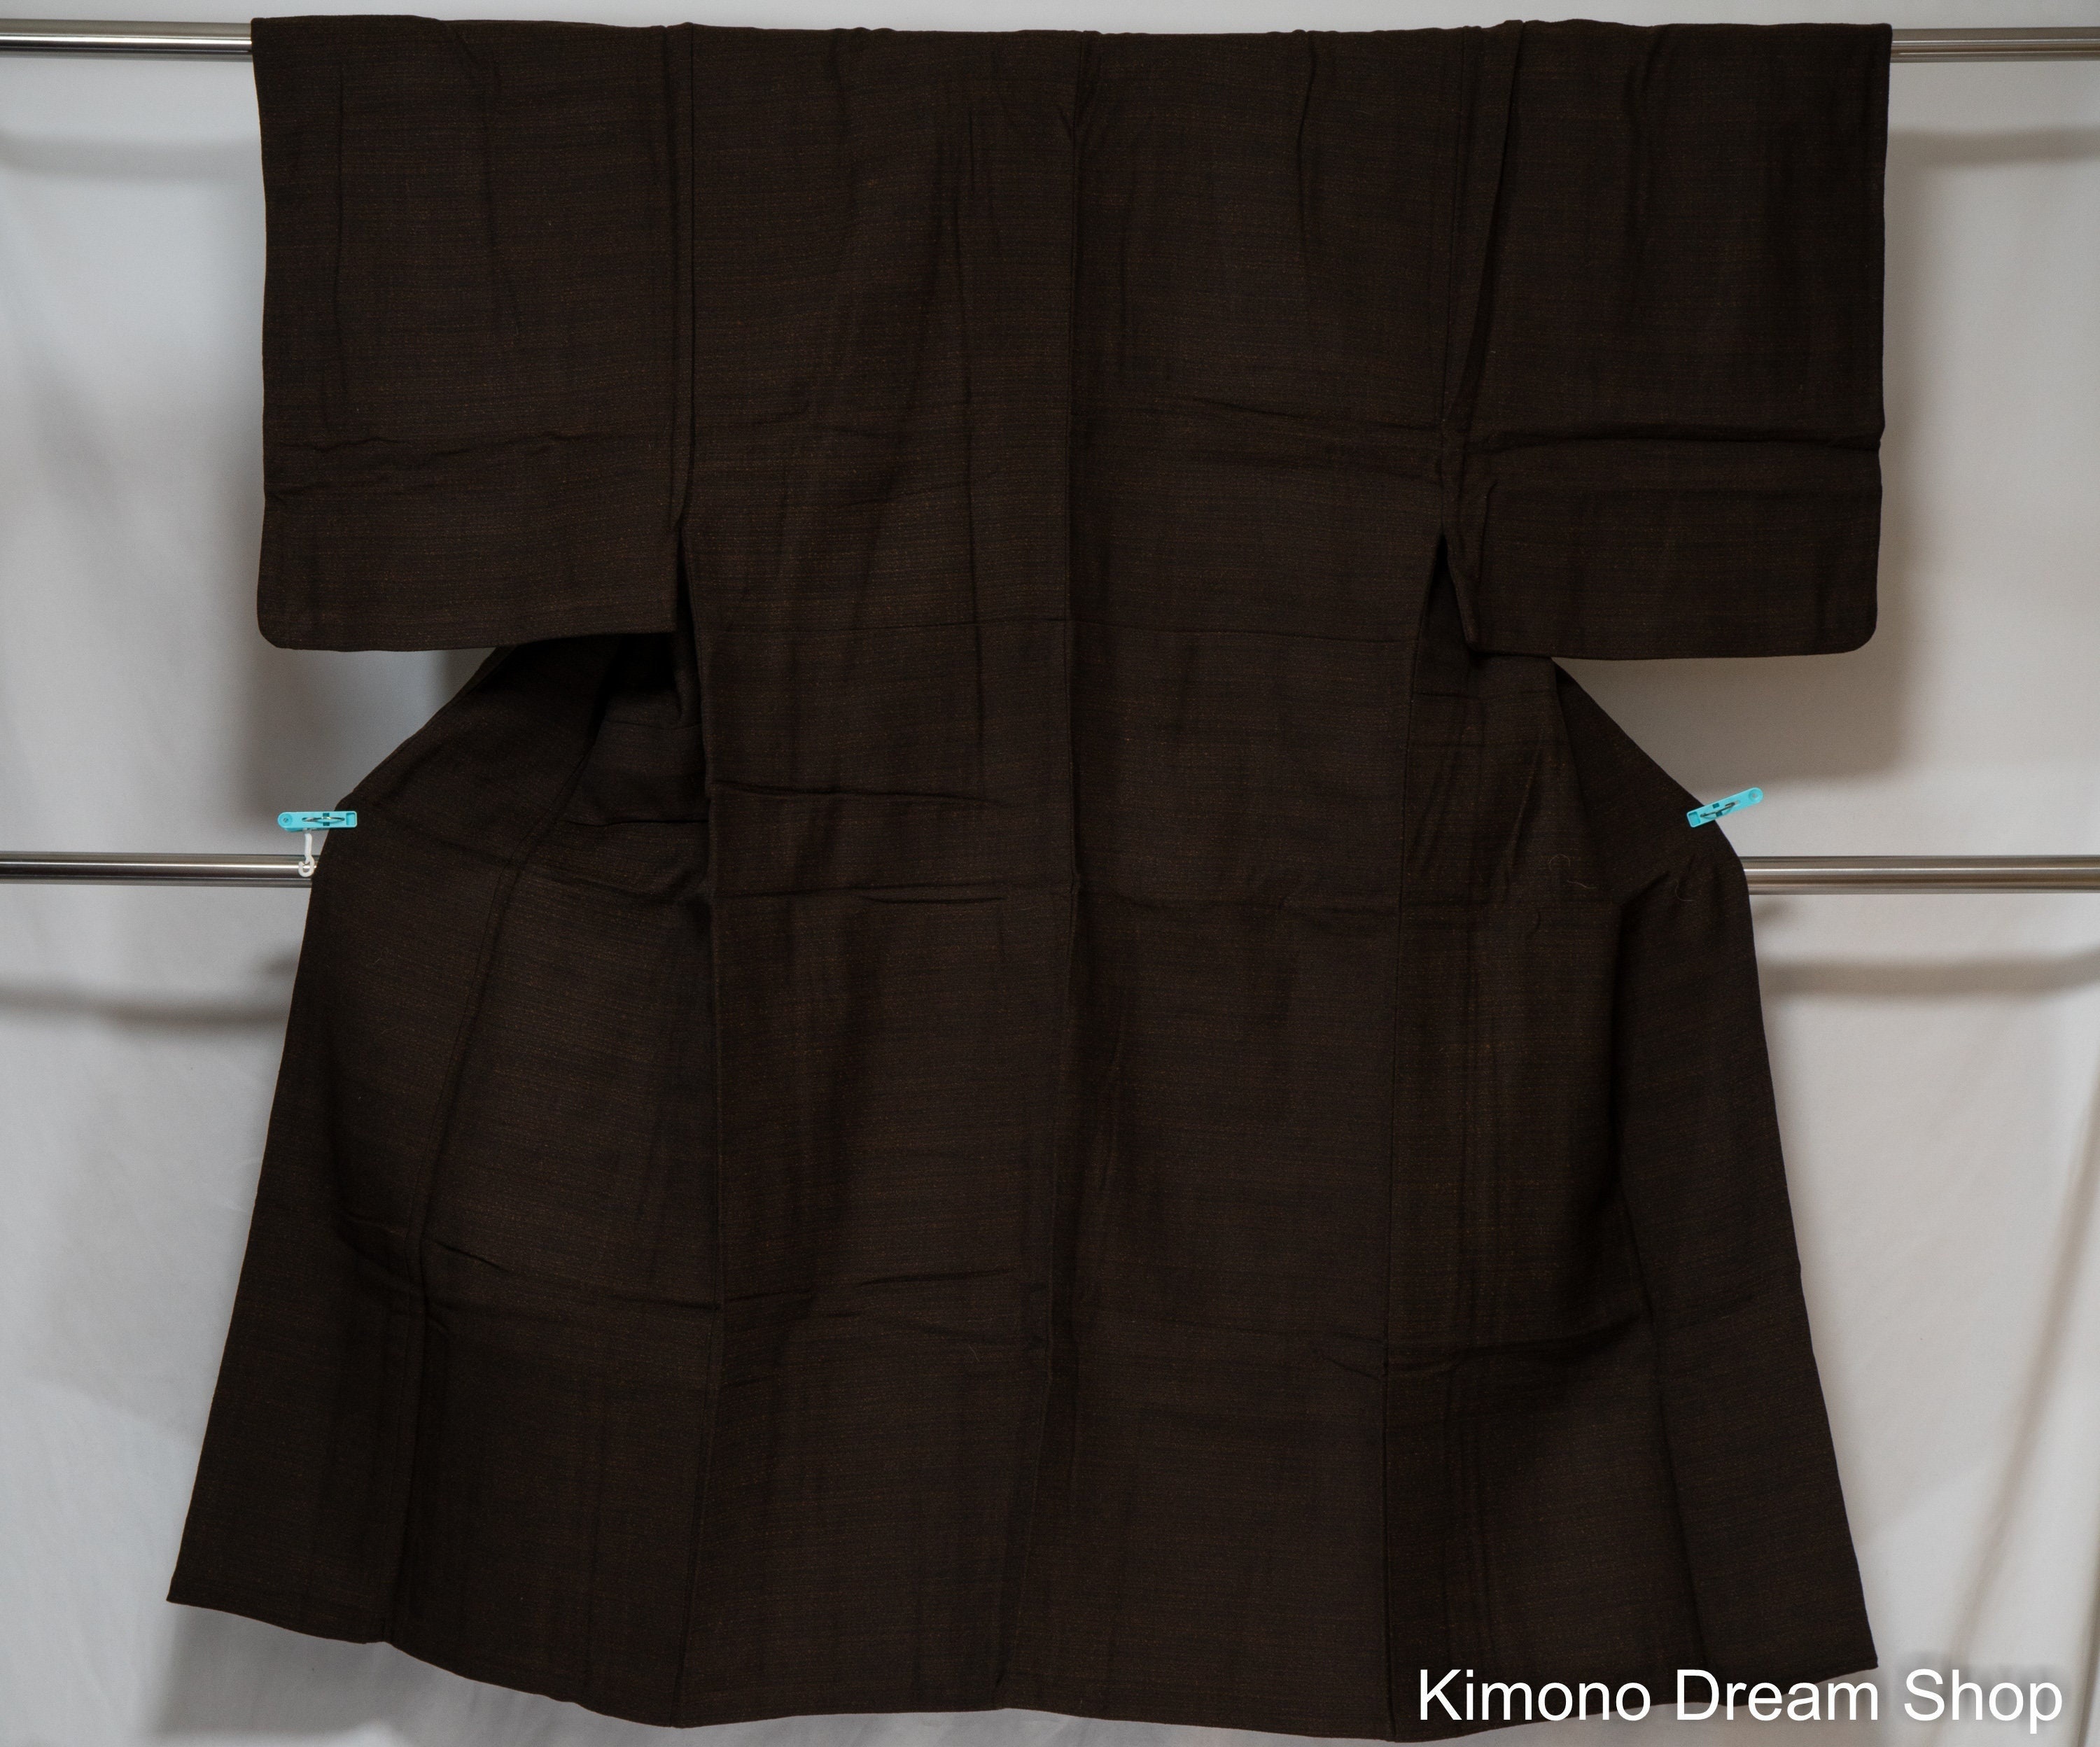
Textured Brown & Black Men's Kimono - Father's Day Gift - Traditional Japanese Clothing for Guys - Textured Wool Fabric - Abstract Weaving
Width: 130cm (51") Length: 133cm (52") Sleeves (top to bottom): 50cm (19.5") Armpit to Armpit (back): 59cm (23") Chest (along the back fold, except collar): 120cm (47") Age: Before 2003 Fabric Quality: Wool, scratchy, a bit heavier than usual A - Few signs of age and use may be seen. Cleaning: Dry Clean Only! Air outside on a dry day a couple times a year. Quality Rank (Outer Fabric): S = Near Mint Condition, No signs of aging, staining, or wear. A = A very small amount of staining or aging can be seen, such as one or two age spots. B = Signs of use and a few small stains or many tiny stains (such as dots from aging). C = Stains are easy to spot, large, and/or numerous, and may contrast heavily with the fabric. D = Holes or very large stains. Significant signs of aging and use may also be seen. E = Salvage only. 23
Brand: Kimono Dream Shop
Category: Apparel & Accessories > Clothing > Traditional & Ceremonial Clothing > Kimonos